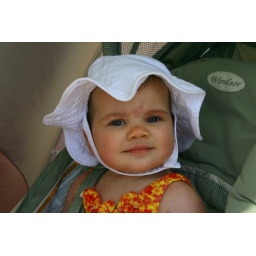
Loved the beach in her chair in the shade.